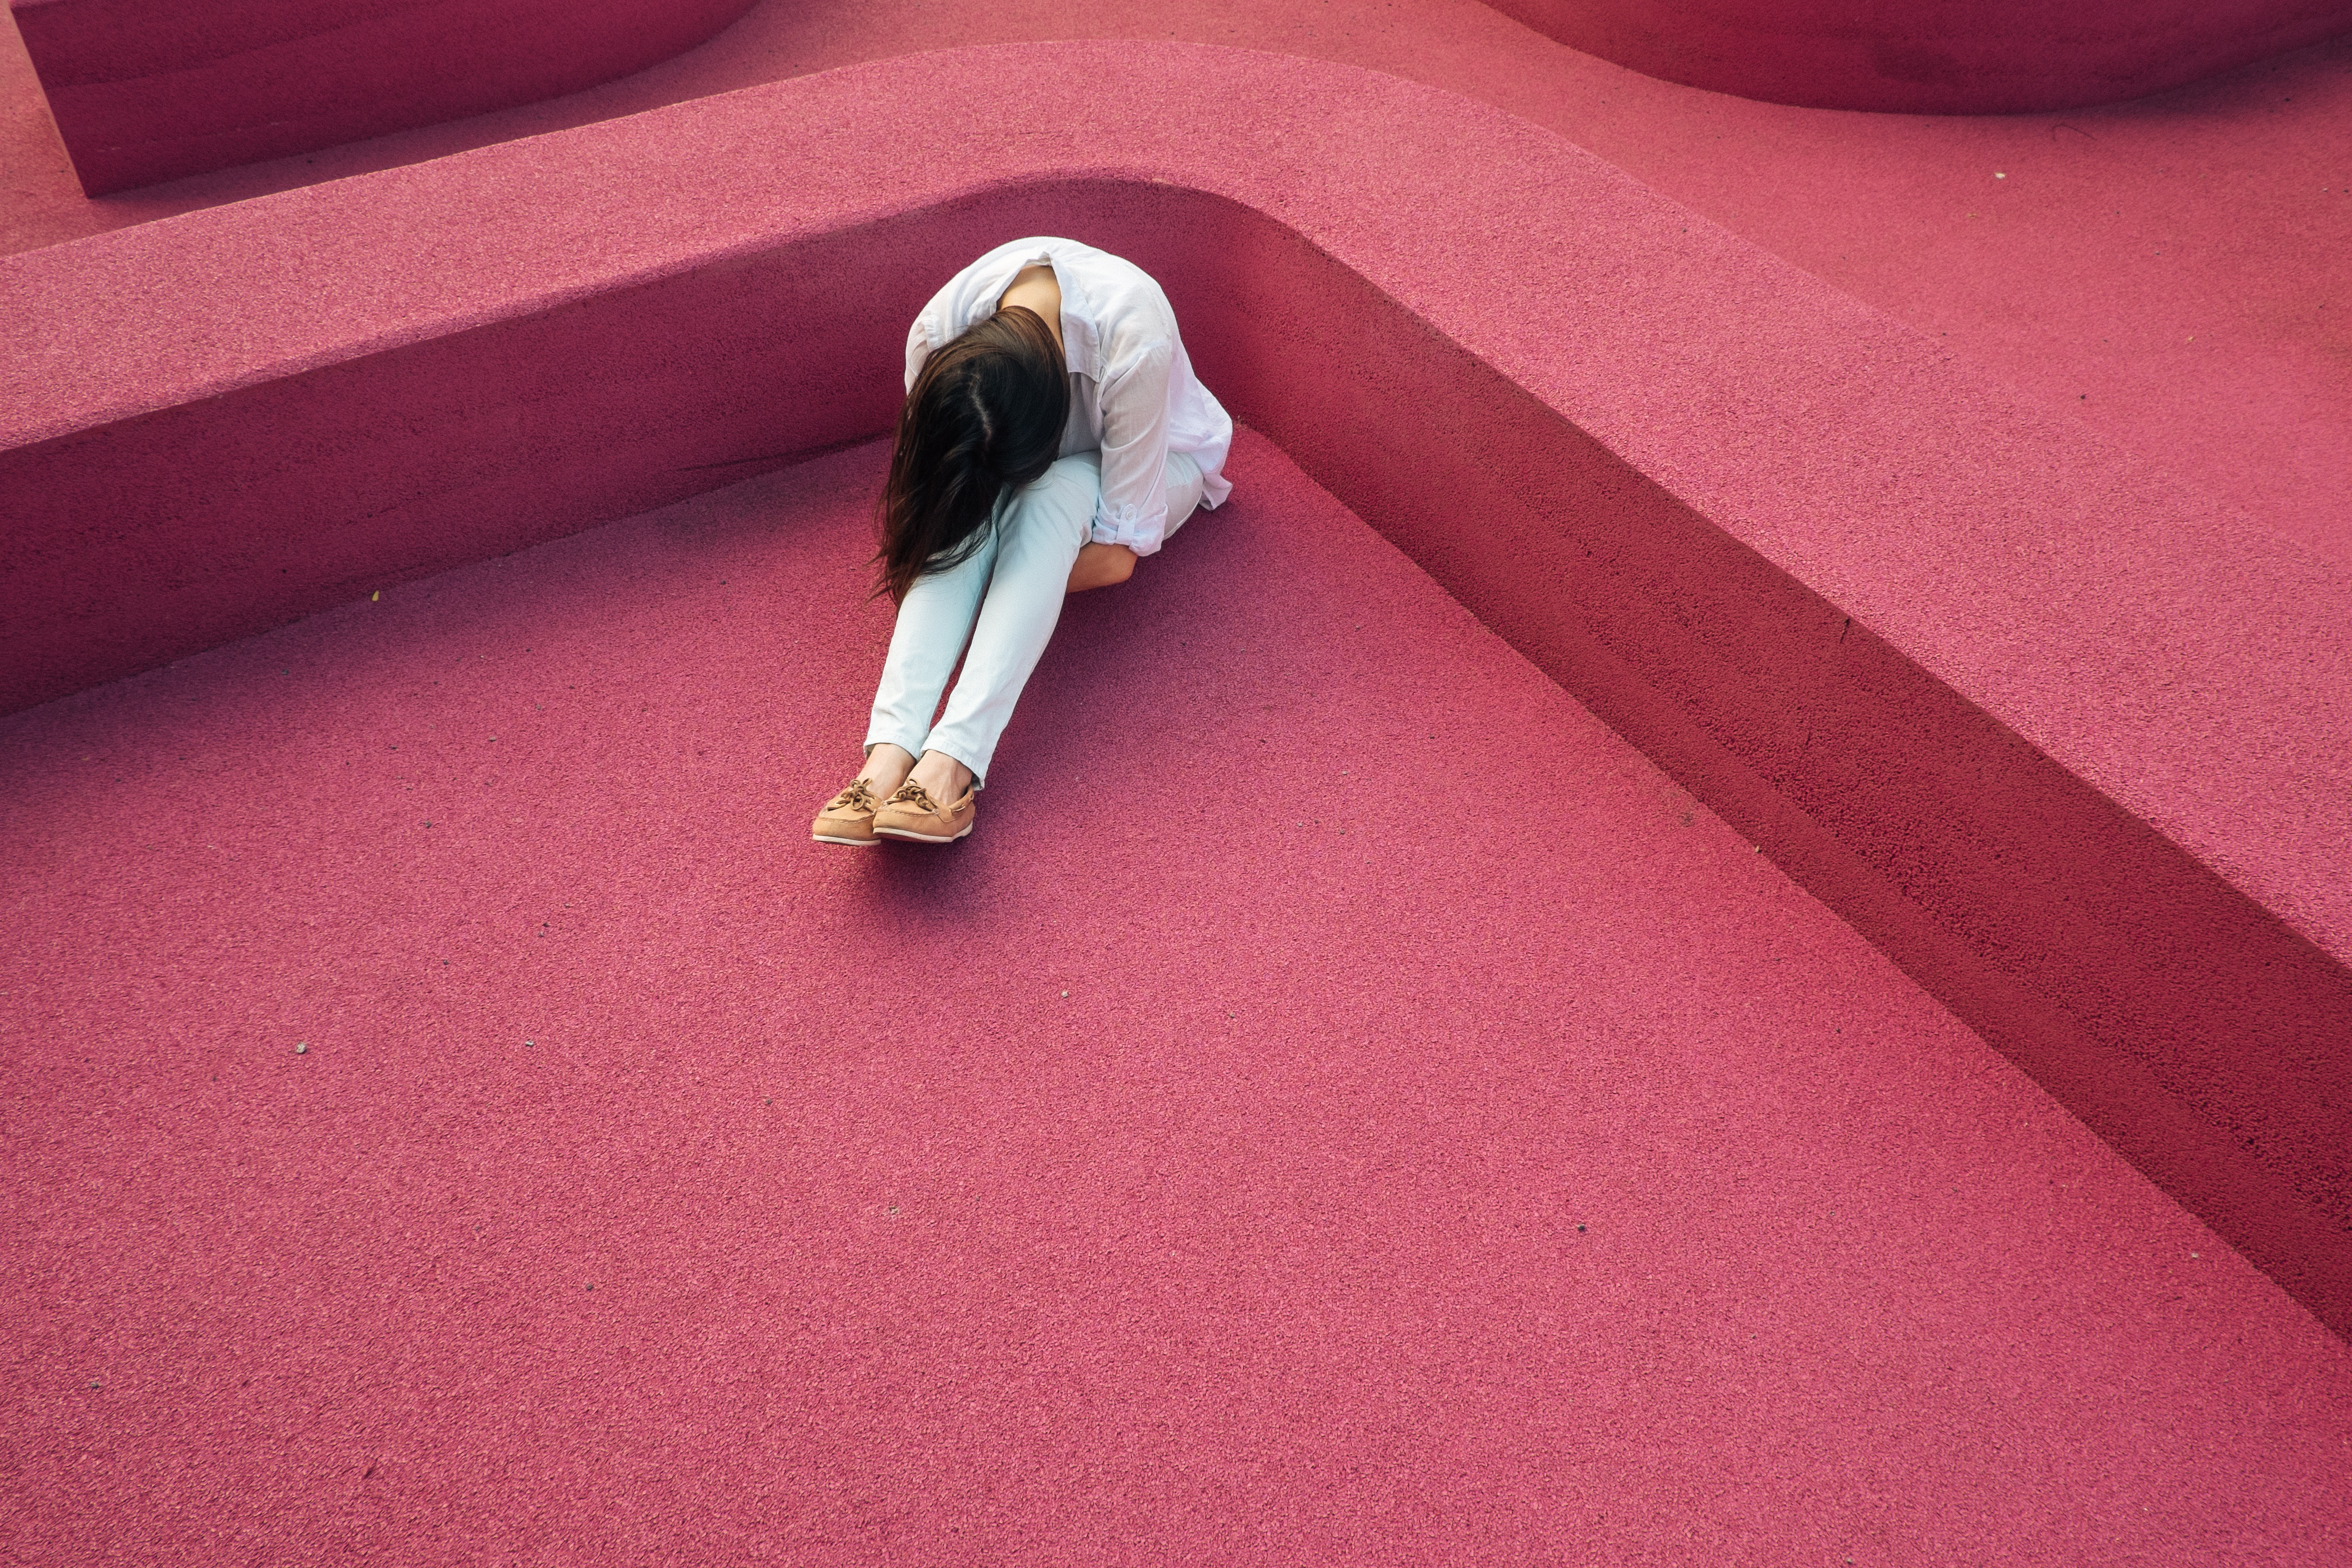
hand, white, leg, spring, red, color, blue, pink, shape, flooring